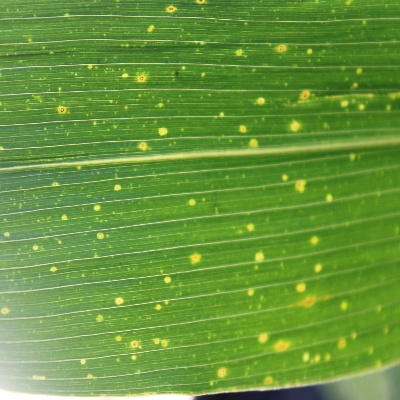
Crop: Maize
Condition: leaf spot